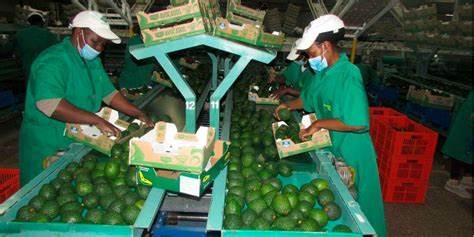
Wafanyakazi kiwandani wanaweka matunda kwenye vifungashio vya  boksi, kwa ajili ya kuyapeleka kwenye maeneo ya kuuzia. Kilimo cha viwanda huusika na kulima mazao kwa wingi,  kwa madhumuni ya kuuza nchi mbalimbali duniani.